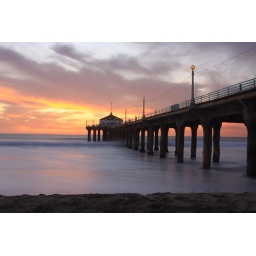
the blue color in the water makes me so happy! the water was so clear and blue that it complimented that warmth of the sunset.